Maralinga: Australia's Nuclear Waste Cover-up

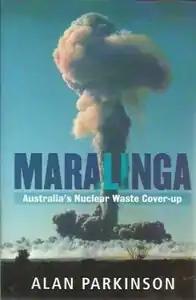
Book cover

Maralinga: Australia's Nuclear Waste Cover-up is a book by Alan Parkinson about the clean-up of the British atomic bomb test site at Maralinga in South Australia, published in 2007.